Norfolk and Western Railway

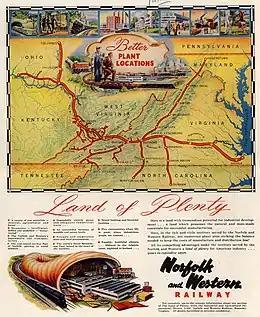
An "N&W" magazine ad titled "Land of Plenty" with the railroad's system map, 1948

The Norfolk and Western Railway , commonly called the N&W, was a US class I railroad, formed by more than 200 railroad mergers between 1838 and 1982. It was headquartered in Roanoke, Virginia, for most of its existence. Its motto was "Precision Transportation"; it had a variety of nicknames, including "King Coal" and "British Railway of America". In 1986, N&W merged with Southern Railway to form today's Norfolk Southern Railway.